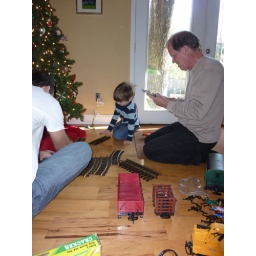
Moko brought over his train to go around the tree